George Stacey (footballer)

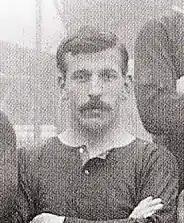

George William Stacey (April 1881 – 1972) was an English footballer who played at left back for several English football clubs, including Sheffield Wednesday, Barnsley and Manchester United.